Alboin

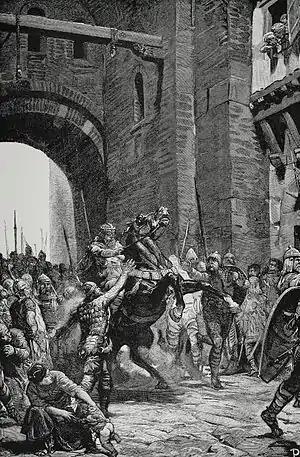
A modern rendering of Alboin's entrance into Ticinum

The first attested instance of strong resistance to Alboin's migration took place at the town of Ticinum (Pavia), which he started to besiege in 569 and captured only after three years. The town was of strategic importance, sitting at the confluence of the rivers Po and Ticino and connected by waterways to Ravenna, the capital of Byzantine Italy and the seat of the Praetorian prefecture of Italy. Its fall cut direct communications between the garrisons stationed on the Alpes Maritimae and the Adriatic coast.